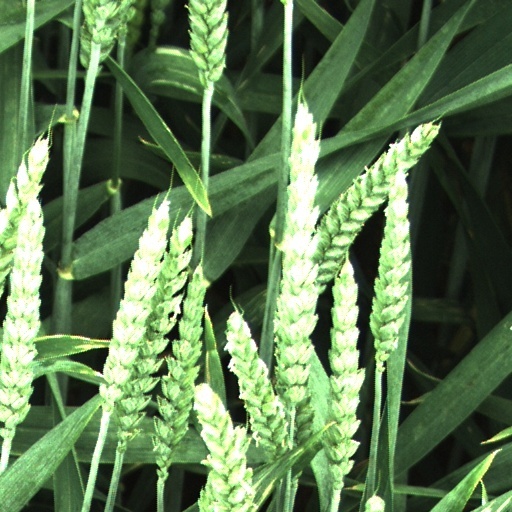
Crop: wheat